Colin Hamilton Benbow

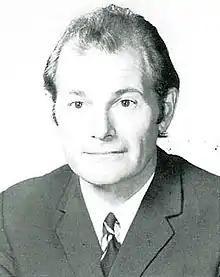
Colin Hamilton Benbow

Colin Hamilton Benbow (1931 – May 2016) was a history teacher, writer, and member of the House of Assembly of Bermuda for the United Bermuda Party for the constituency of Devonshire South. He was chairman of the Board of Works, Agriculture and Fisheries. While in office he played a part in naming Bermuda's roads. He lost his job on one occasion for his views on the legalization of marijuana.